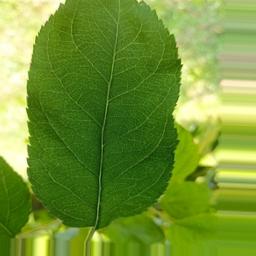
Label: Healthy